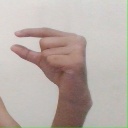
अक्षर: ग